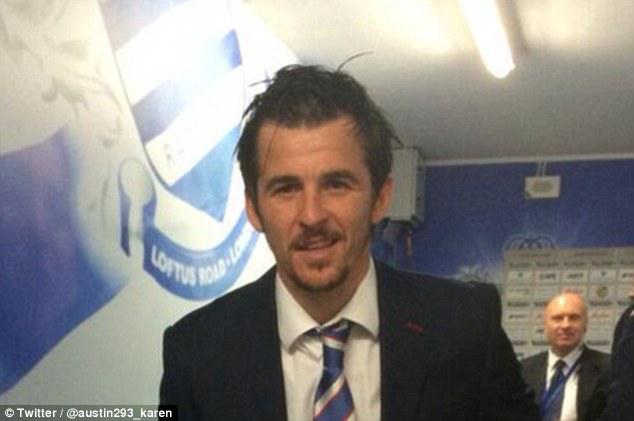
football player is next , and the midfielder has gone for the unkempt look .
Relation: Subjective, Story